Árran

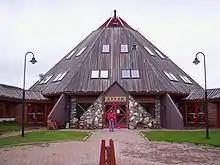
Arran

Árran is the Lule Sámi center in the village of Drag in Hamarøy Municipality in Nordland county, Norway. The center was established in 1994 to foster and promote the Lule Sámi language and culture. It does this by arranging on-site and video conference courses in Lule Sámi, publishing books, and doing research. The center has a museum, a souvenir shop, and a Lule Sámi day-care center on its premises. One of the major projects that it was involved with was the Lule Sámi on-line course Sámasta and soon it will be publishing a Norwegian–Lule Sámi dictionary.